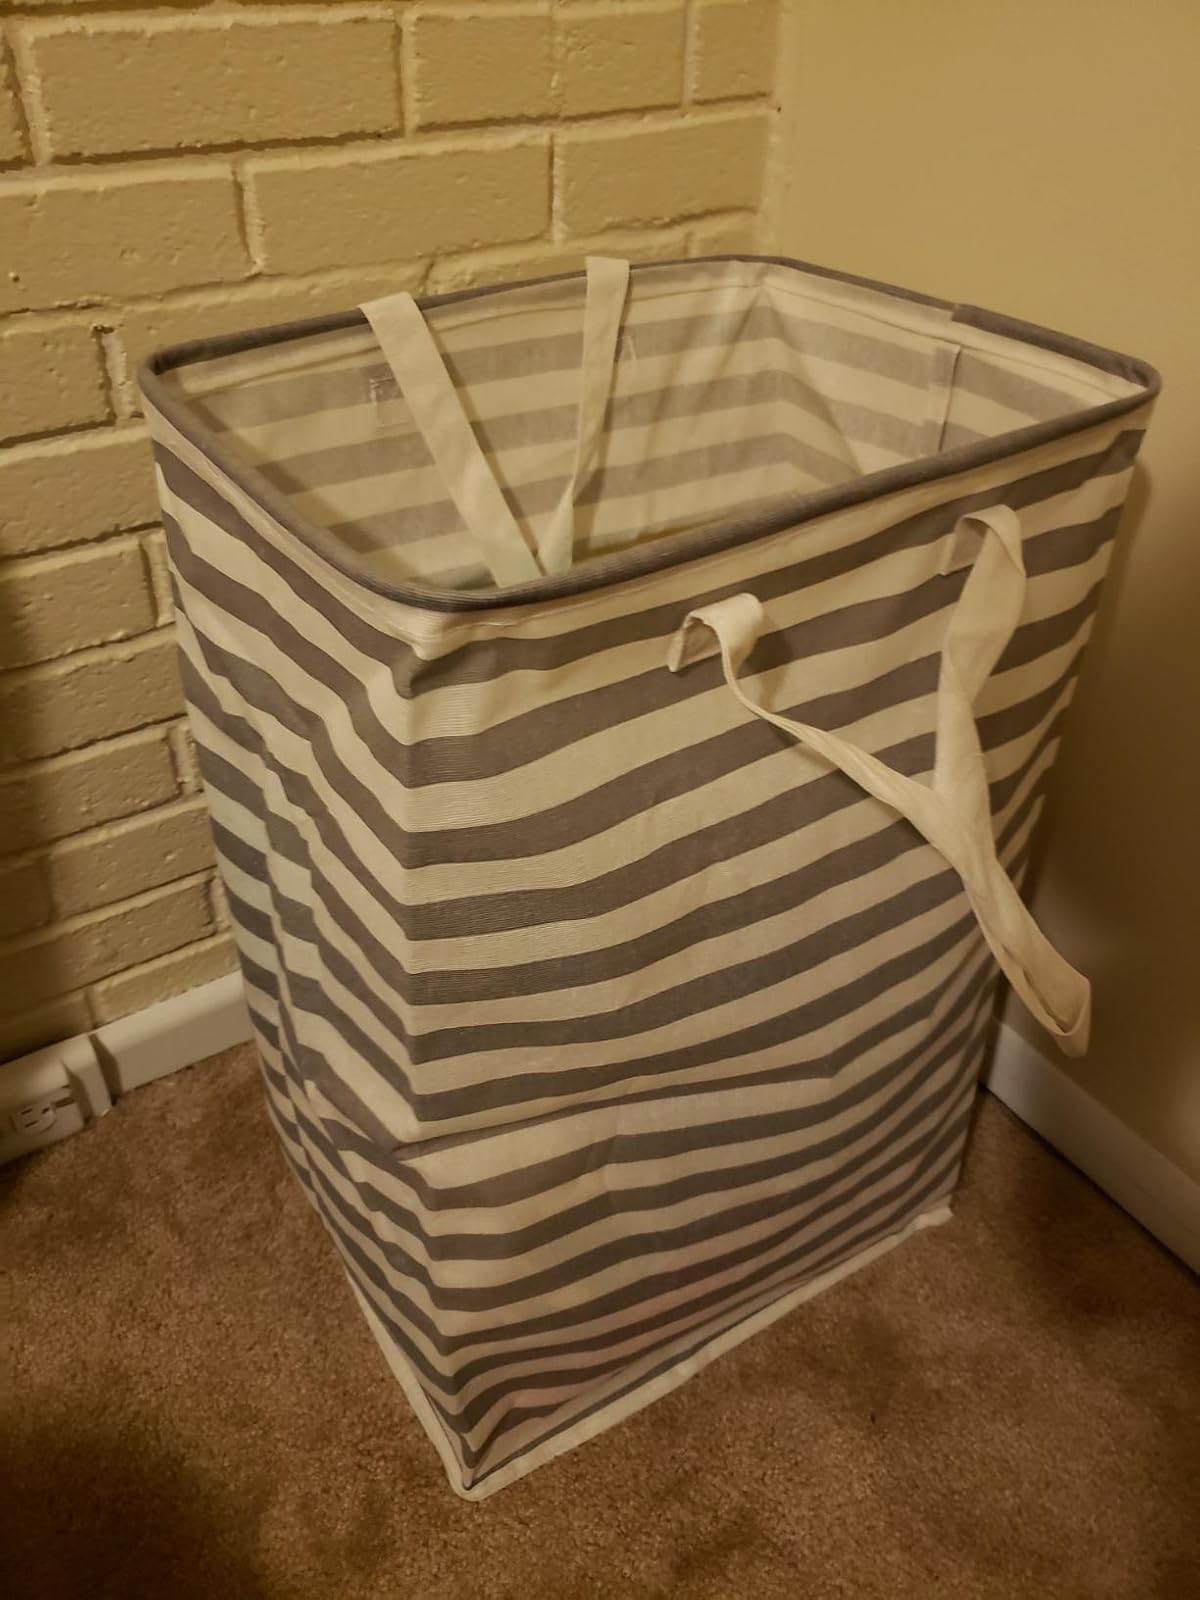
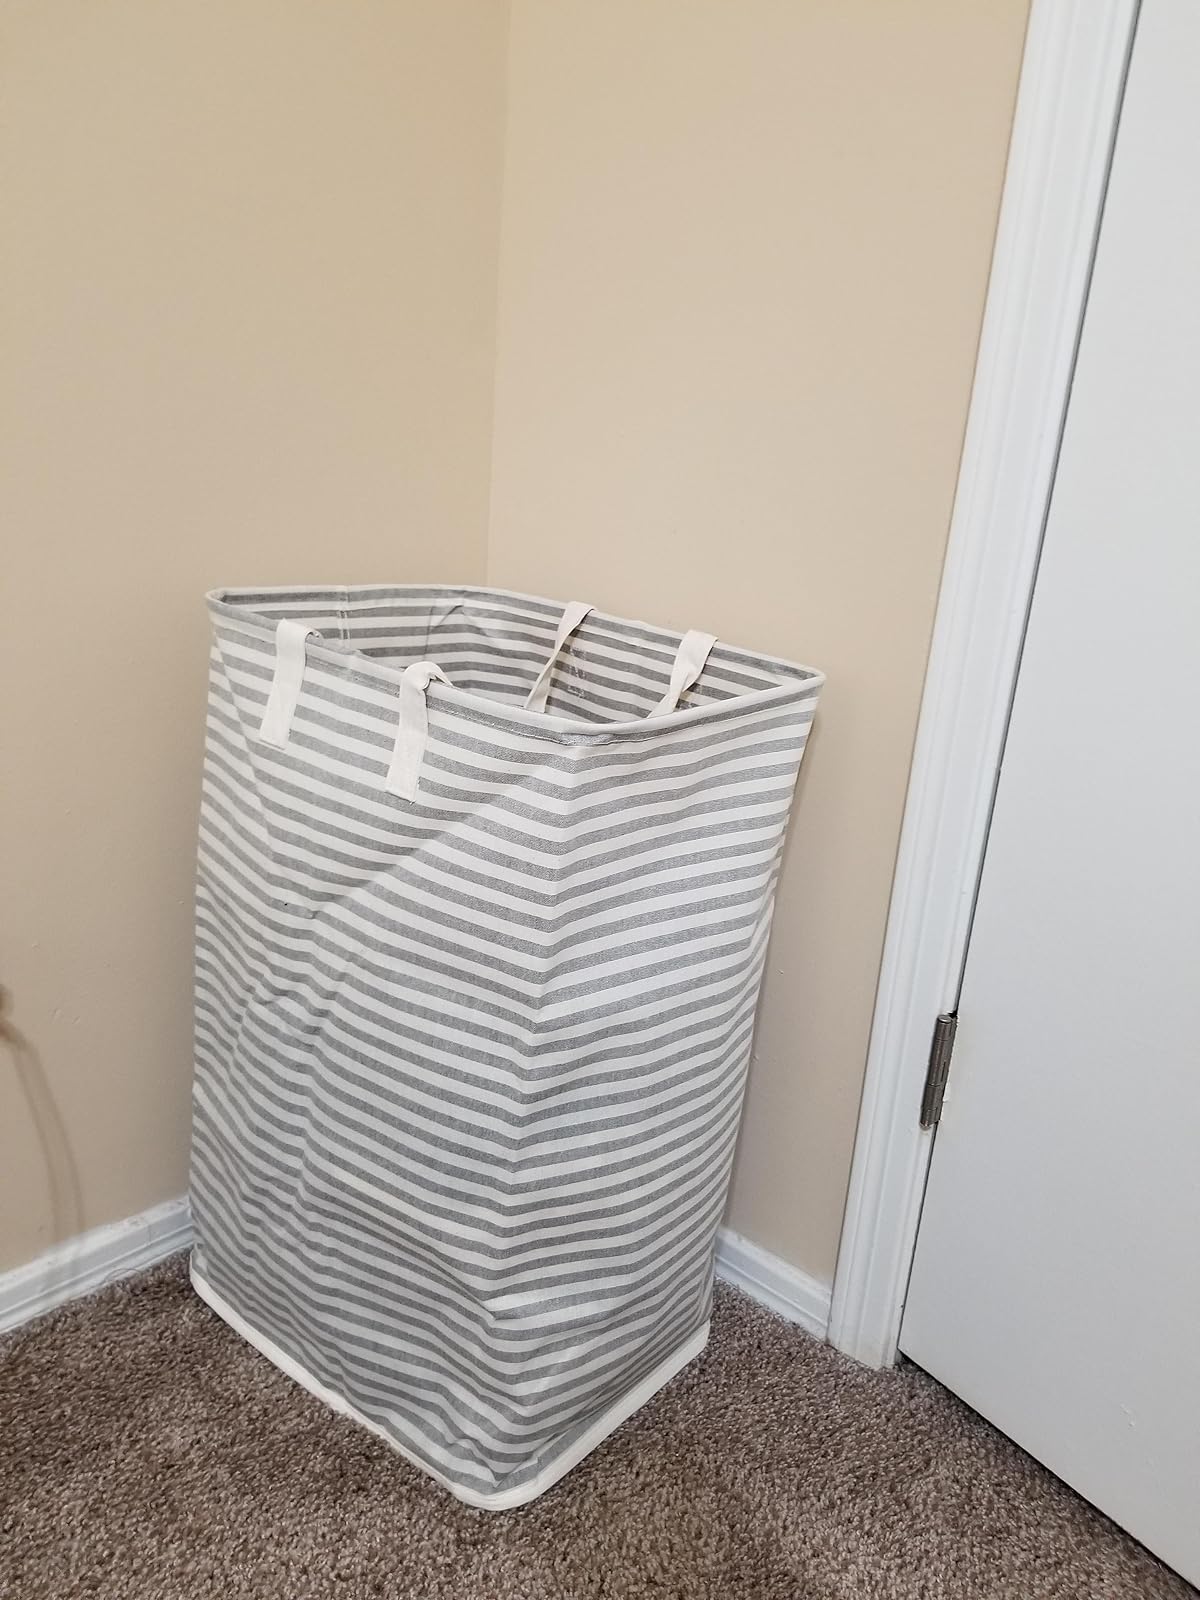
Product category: items_hamper
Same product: no